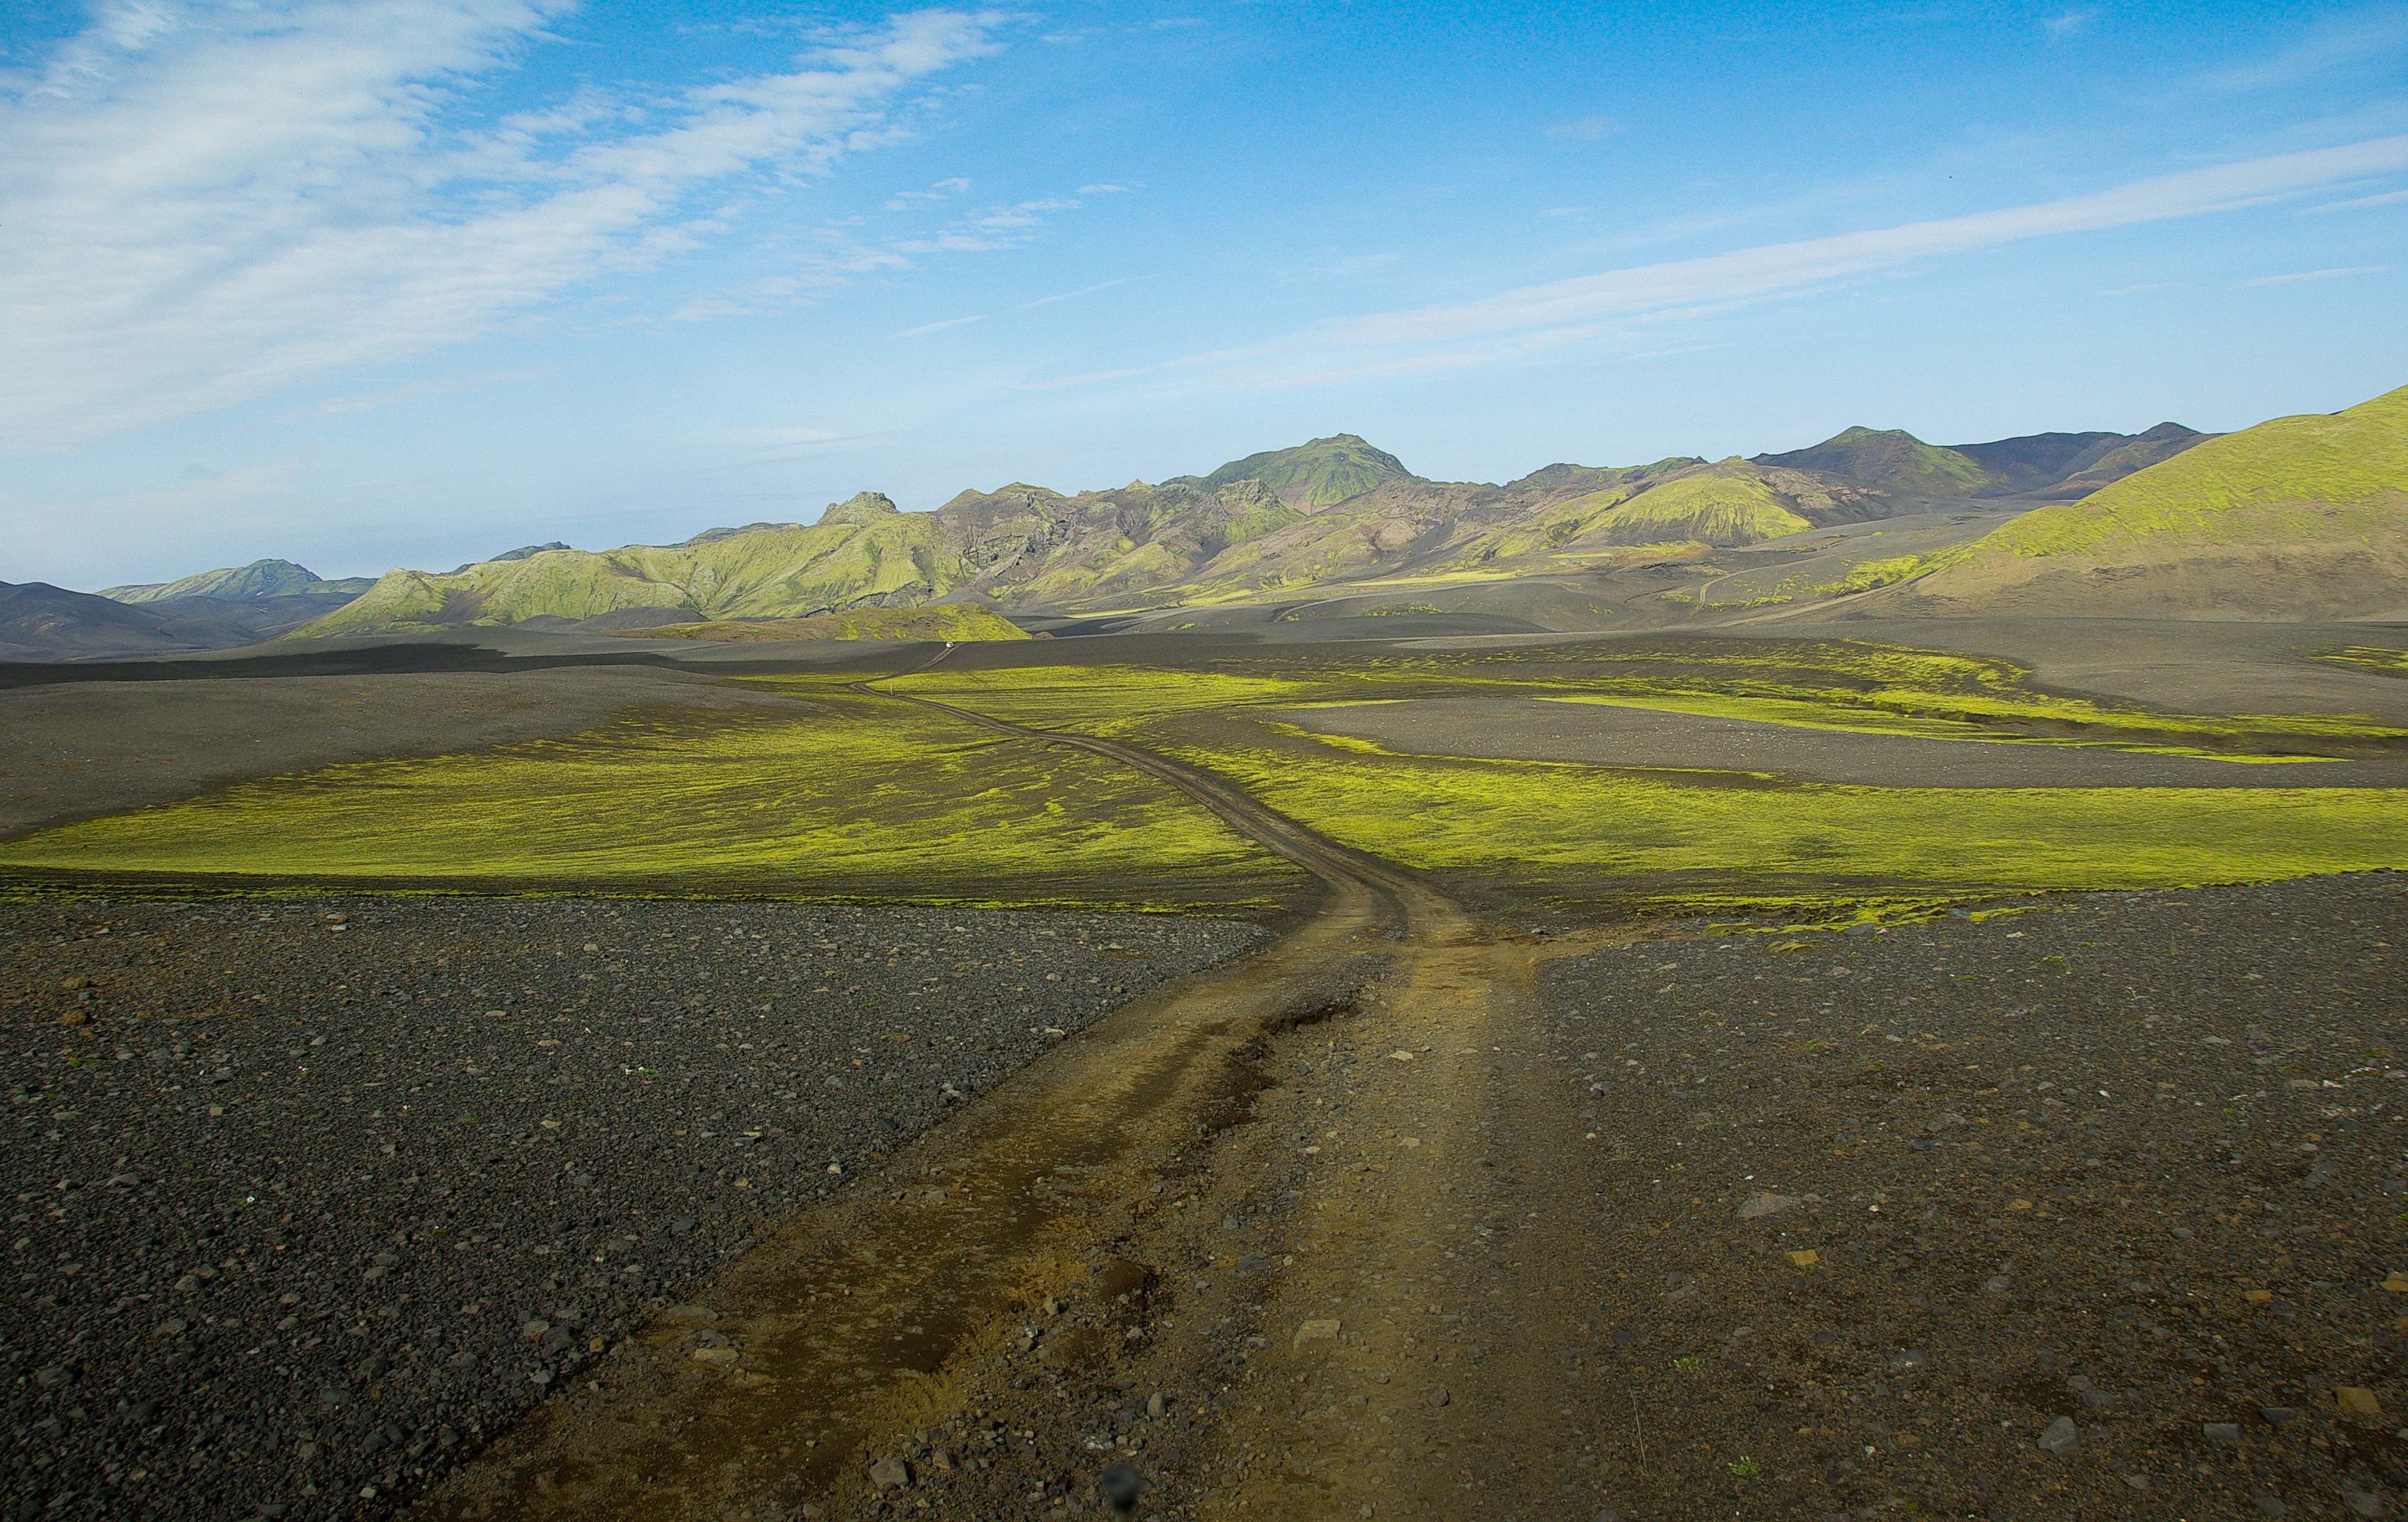
landscape, sea, coast, nature, grass, horizon, mountain, cloud, track, road, field, prairie, morning, hill, desert, valley, mountain range, dirt road, foam, iceland, highland, ridge, plain, road trip, grassland, infrastructure, plateau, fell, steppe, rural area, landform, geographical feature, atmospheric phenomenon, mountainous landforms, langisj r